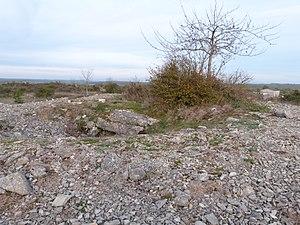
Dolmen du Genevrier (vue partielle de l'entrée et tumulus)